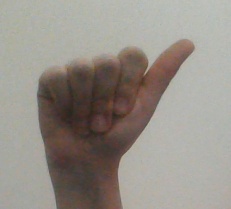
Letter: dhad